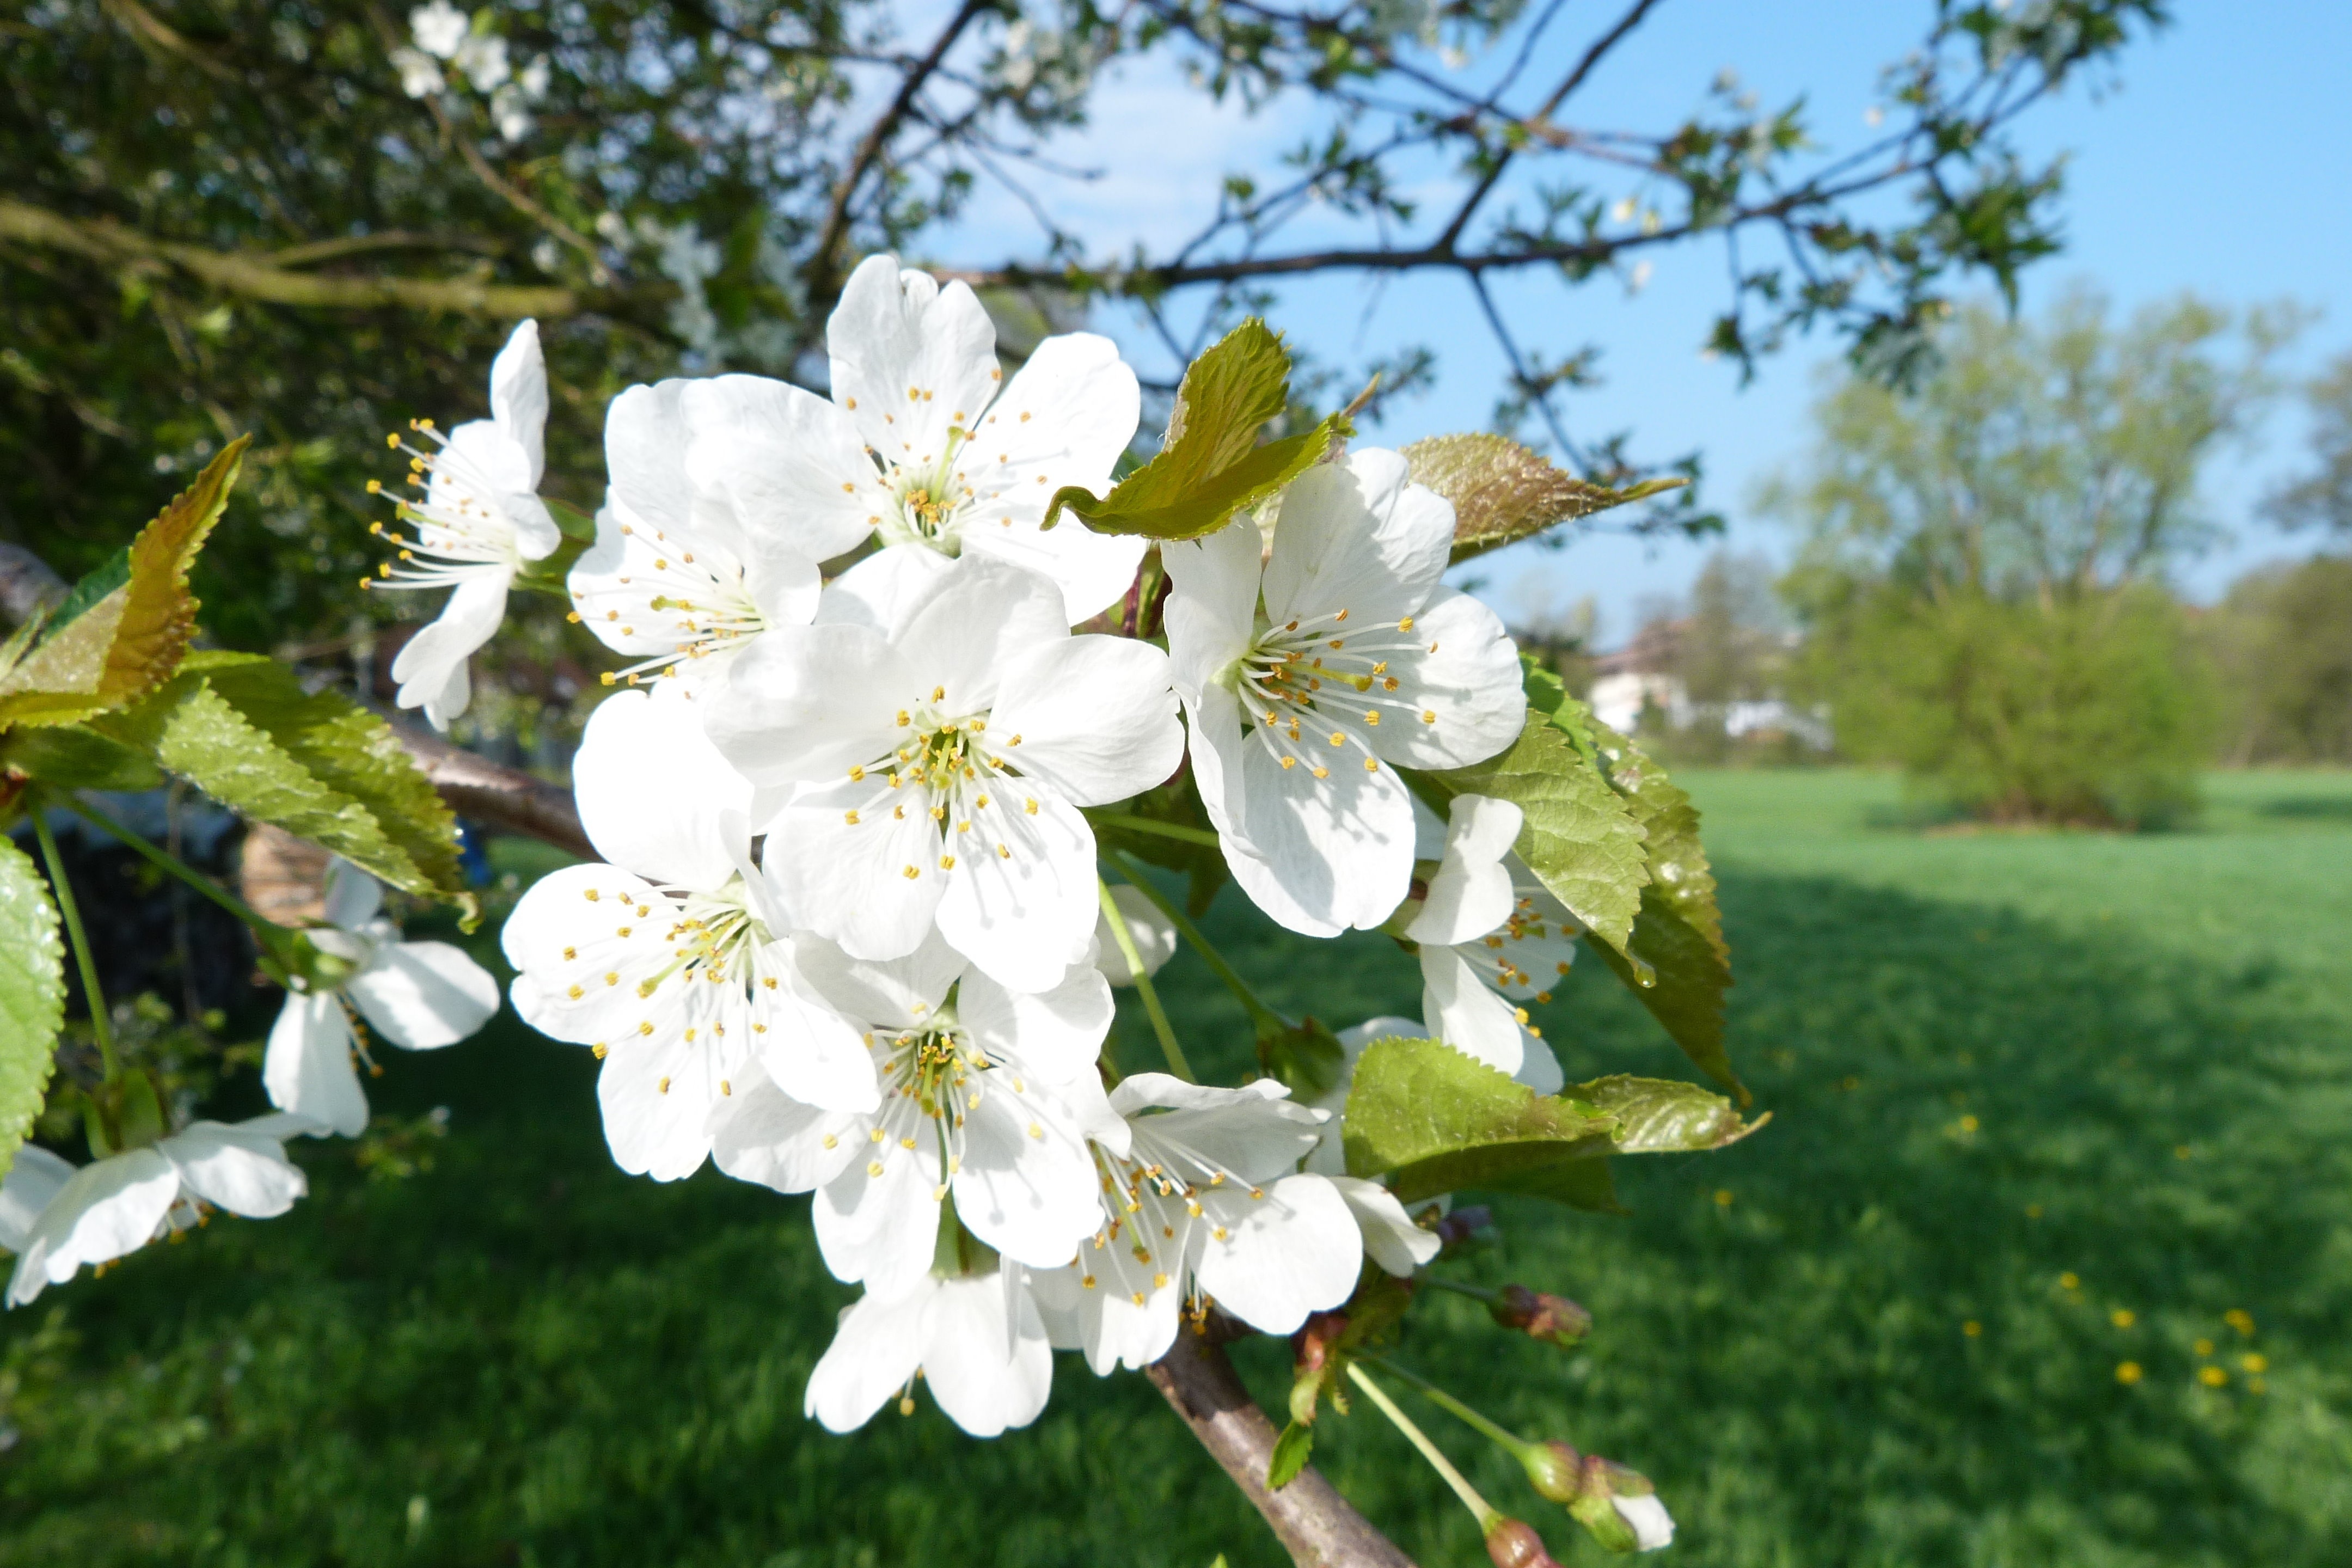
landscape, tree, nature, branch, blossom, plant, white, meadow, fruit, flower, bloom, food, spring, produce, botany, flora, cherry blossom, shrub, april, may, flowering plant, rose family, woody plant, land plant, bl tenweiss